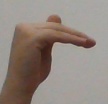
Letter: khaa